Abruzzo

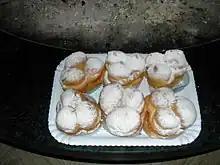
"Sise delle Monache" from Guardiagrele

Harvard University bases an intensive summer Italian language and culture program in Vasto, a resort town on Abruzzo's southern coast.